Kagamigahara Station

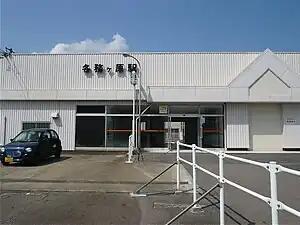
Kagamigahara Station in September 2007

is a railway station on the Takayama Main Line in the city of Kakamigahara, Gifu Prefecture, Japan, operated by Central Japan Railway Company (JR Central).